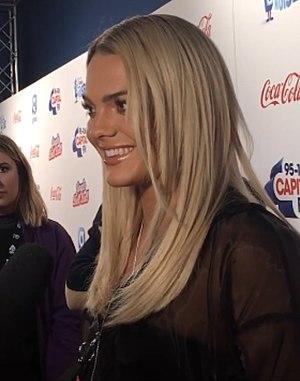
Louisa Johnson, née le 11 janvier 1998 en Essex, Angleterre, est une chanteuse anglaise ayant remporté la douzième saison du télé-crochet britannique The X Factor en décembre 2015. Elle est la chanteuse du tube Tears de Clean Bandit, qui est certifié platine en 2016.